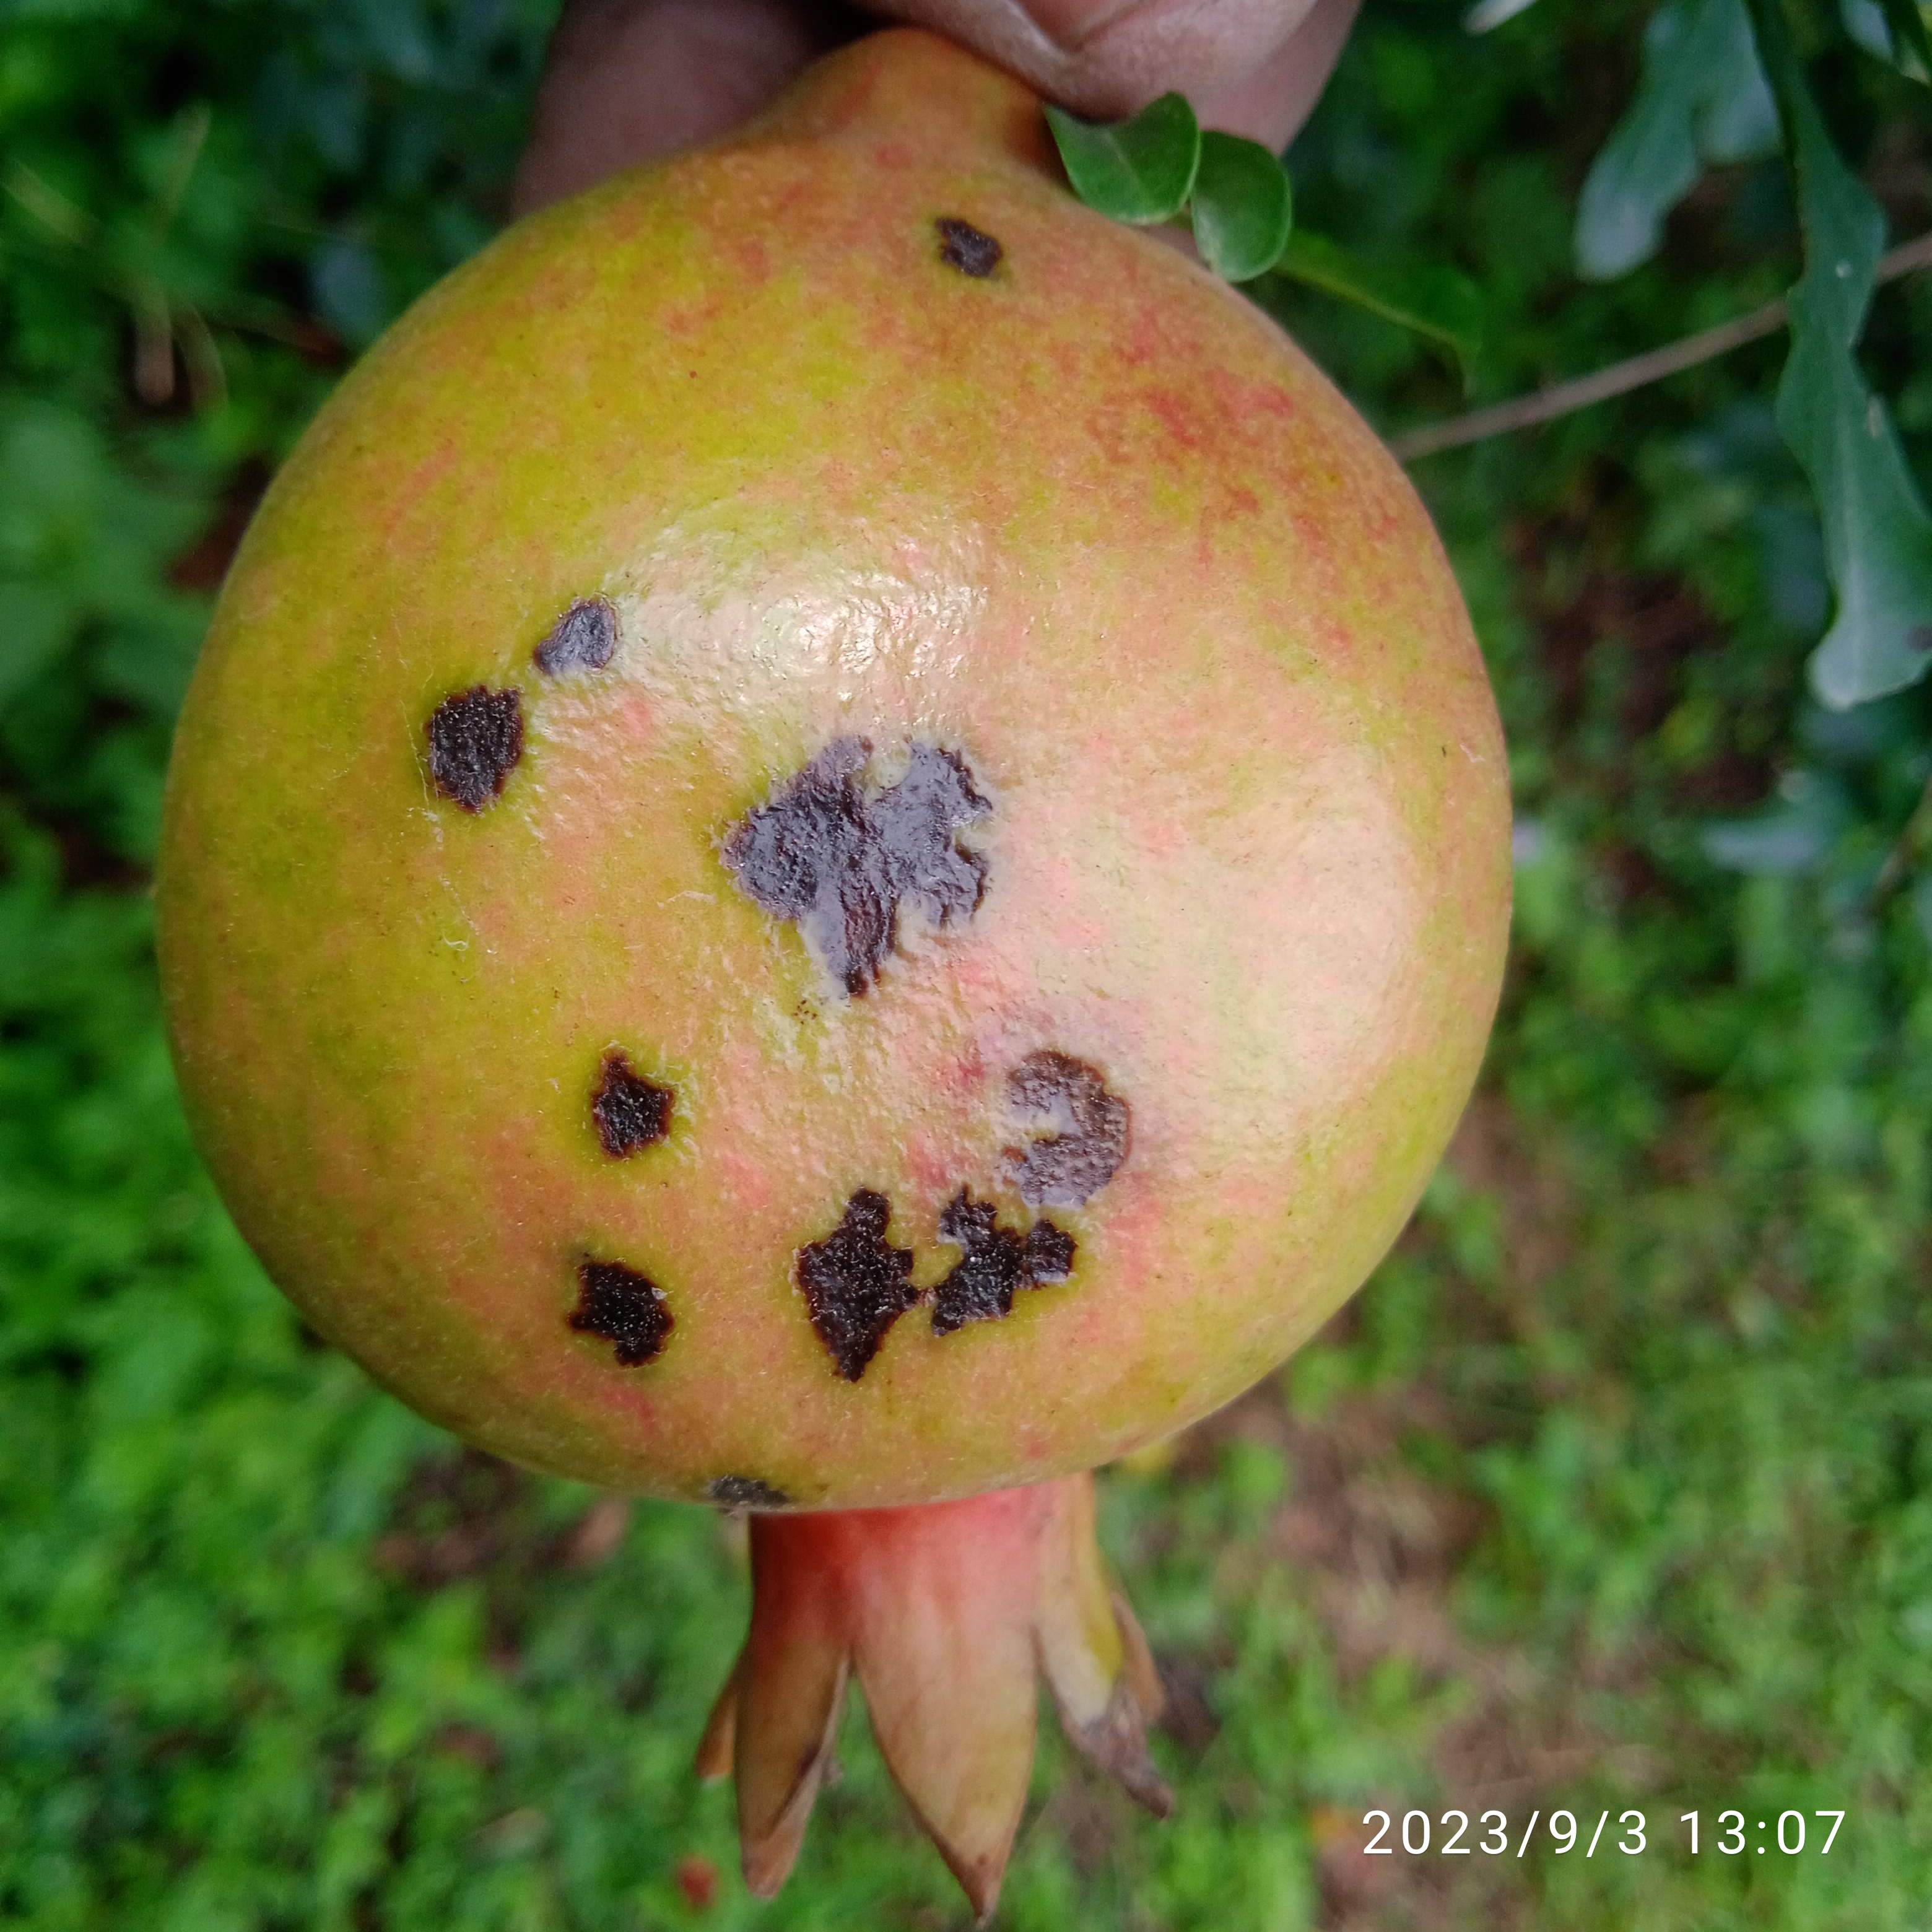
Label: Anthracnose